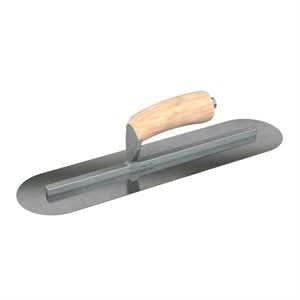
Bon Steel City 66-197 Finish Trowel  - Round - Carbon Steel - 18 X 5 - Wood - Long Shank Professional grade trowels | Concrete Tool for Pros
Bon Steel City 66-197 Finish Trowel - Round - Carbon Steel - 18 X 5 - Wood - Long Shank Professional grade trowels | Concrete Tool for Pros The Bon Steel City 66-197 Finish Trowel - Round - Carbon Steel - 18 X 5 - Wood - Long Shank Professional grade trowels | Concrete Tool for Pros is a premium-quality concrete tool designed for professionals who demand performance and reliability. Crafted with precision and built for endurance, this tool is perfect for masonry work and more. Featuring a robust Steel construction, a comfortable Ergonomic Handle , and a precise Standard Size blade, it offers excellent control and long-lasting durability on the job site. Key Features: Professional grade trowels Long shank Product Specifications: Brand: Bon Steel City Category: Concrete Material: Steel Size: Standard Size Handle Type: Ergonomic Handle Weight: 1.3 lbs This tool is built to withstand heavy-duty use while offering smooth performance and lasting quality. Add it to your toolkit today and elevate your craftsmanship with Bon Tool.
Brand: Bon Tools
Category: Hardware > Tools > Masonry Tools > Masonry Trowels